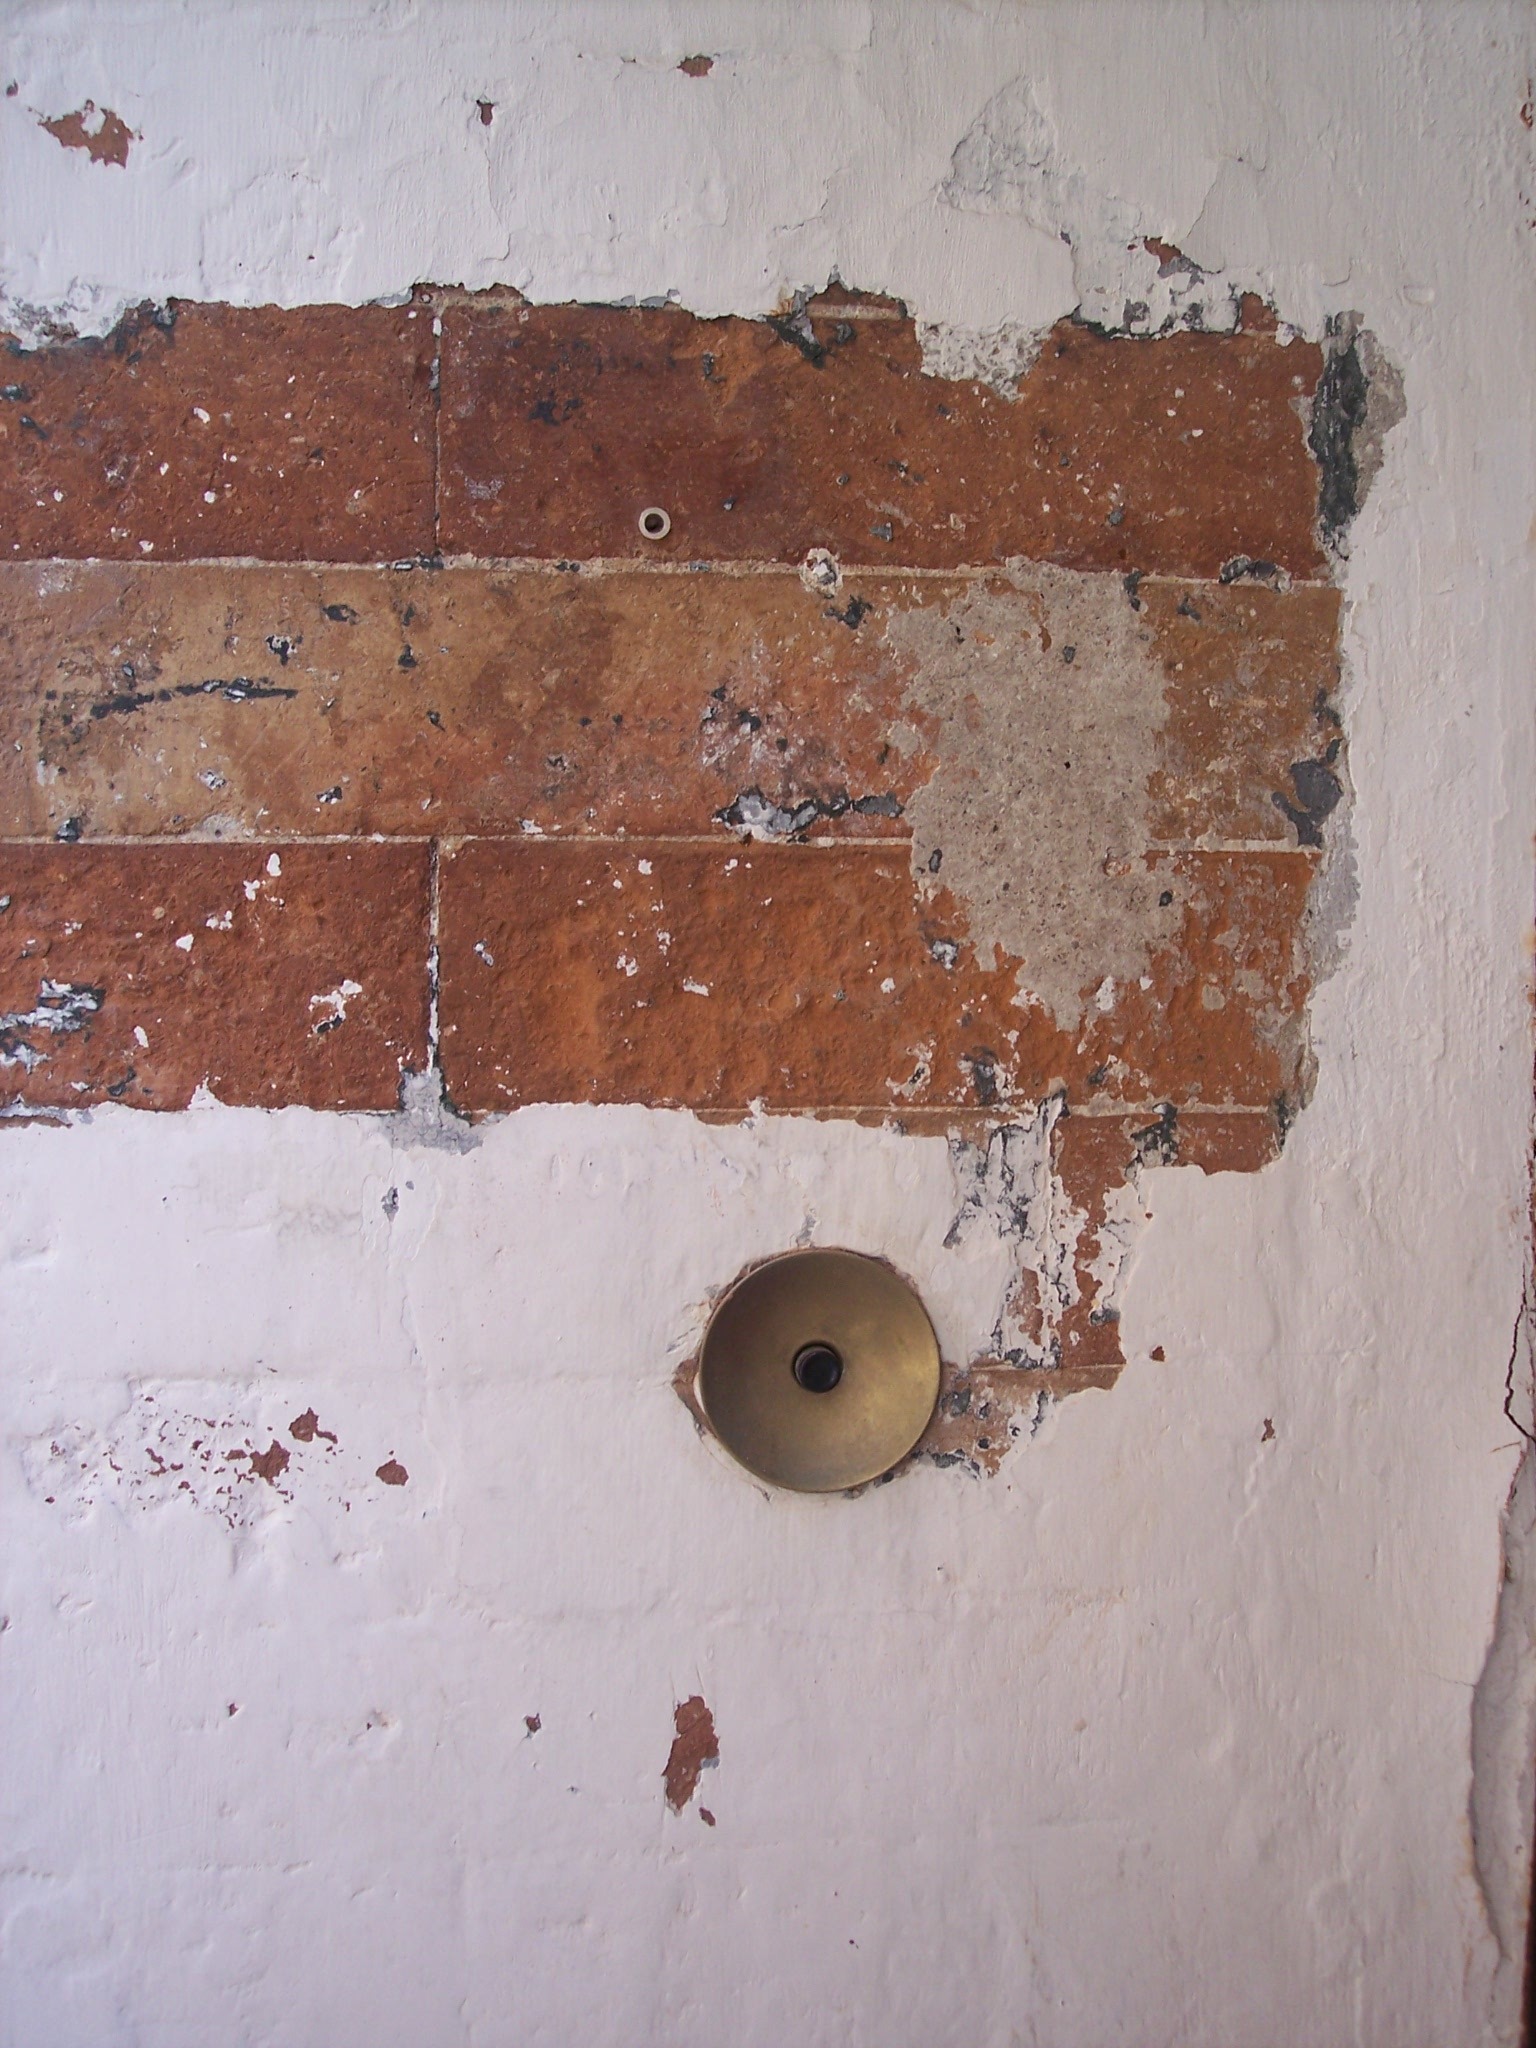
structure, wood, house, texture, floor, urban, wall, bell, color, brick, material, brick wall, art, peeling, shape, plaster, flooring, old wall, cretto, brick ring